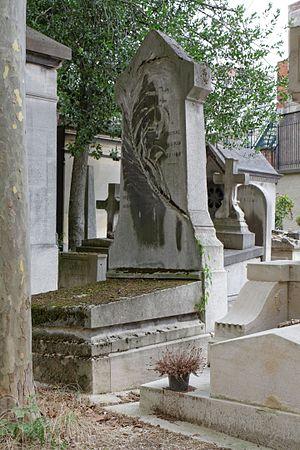
Jean-Pierre Maurin est un violoniste français.